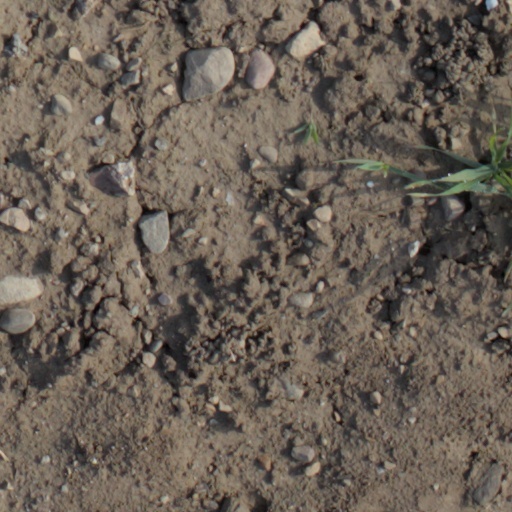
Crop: wheat